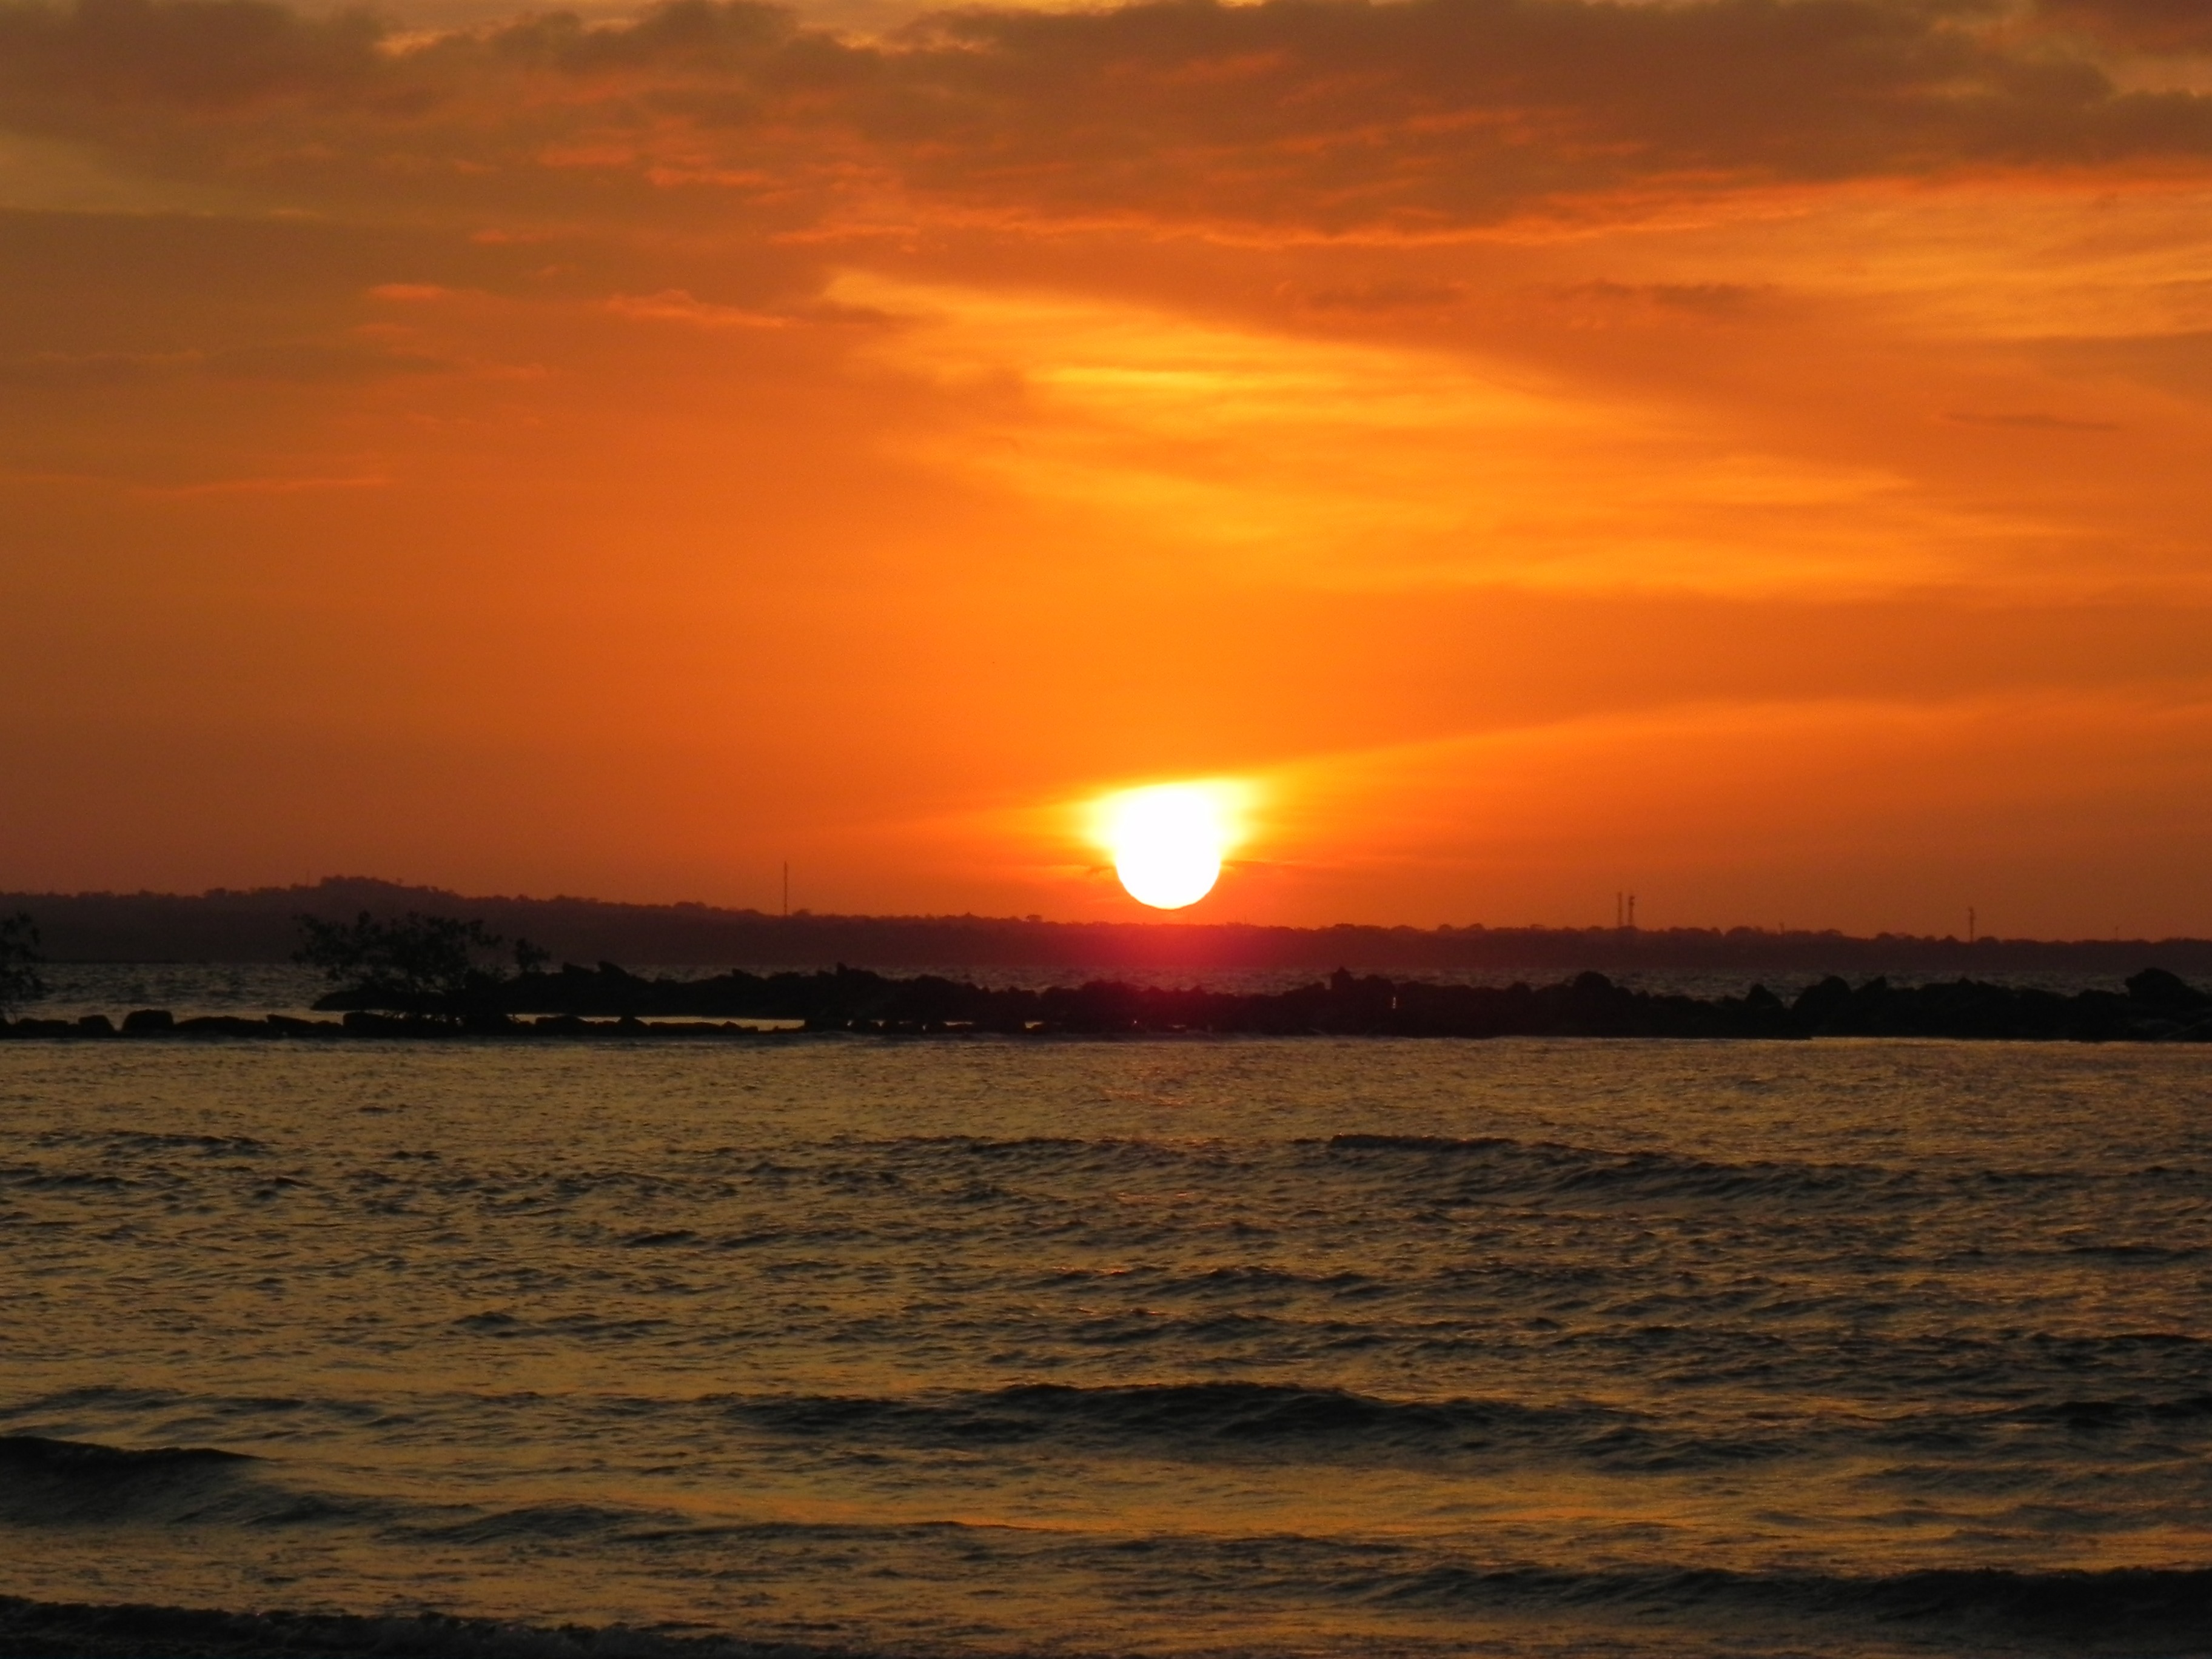
beach, landscape, sea, coast, ocean, horizon, sun, sunrise, sunset, sunlight, morning, shore, wave, dawn, dusk, evening, afterglow, wind wave, red sky at morning